Return to the Sea (TV series)

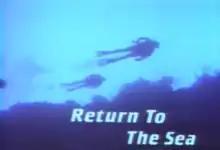

Return to the Sea is an American science documentary television series that aired on PBS from 1991 to 1992, with an additional special that was broadcast in 1995. The series focuses on topics of interest in recreational diving and the conservation of oceanic and coastal environments.